Hasil Adkins

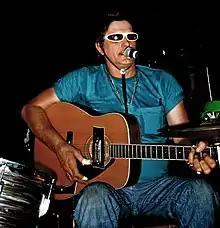
Adkins playing guitar, singing, surrounded by his drumkit

The mid-1960s brought Adkins first official release through a local micro-label, with the 45 record "Chicken Walk / She's Mine". What followed were the releases of some of his most notable songs, though at the time they received little attention outside of Madison. "She Said" revealed his imaginative tone in writing, in which he compared the woman of a one-night stand he had to "a dying can of that commodity meat." "No More Hot Dogs" was a song about decapitating a girlfriend and keeping her head as a wall mount.